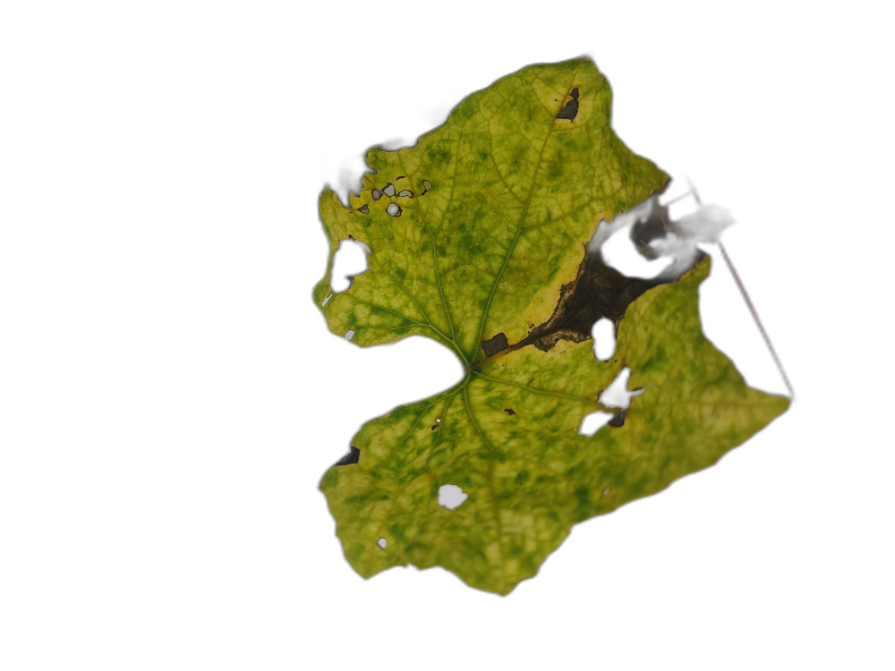
Crop: Zucchini
Label: Anthracnose